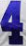
Number: 4